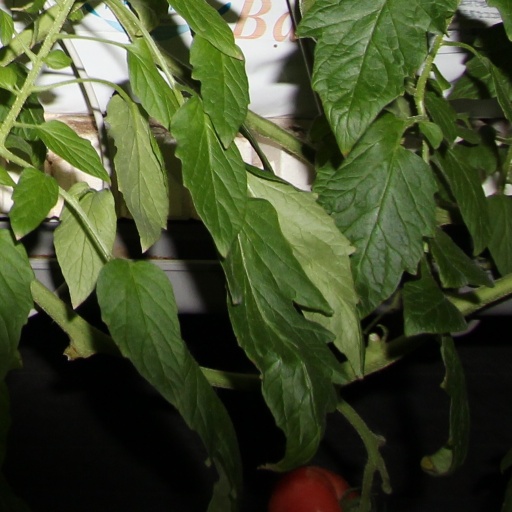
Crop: tomato